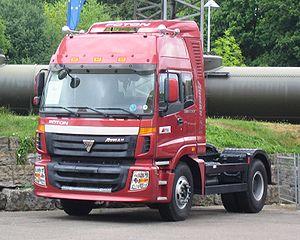
Beiqi Foton Motor, aussi appelé Foton ou Foton Motors, est une marque chinoise d'automobiles, d'autobus, de tracteurs et de camions.